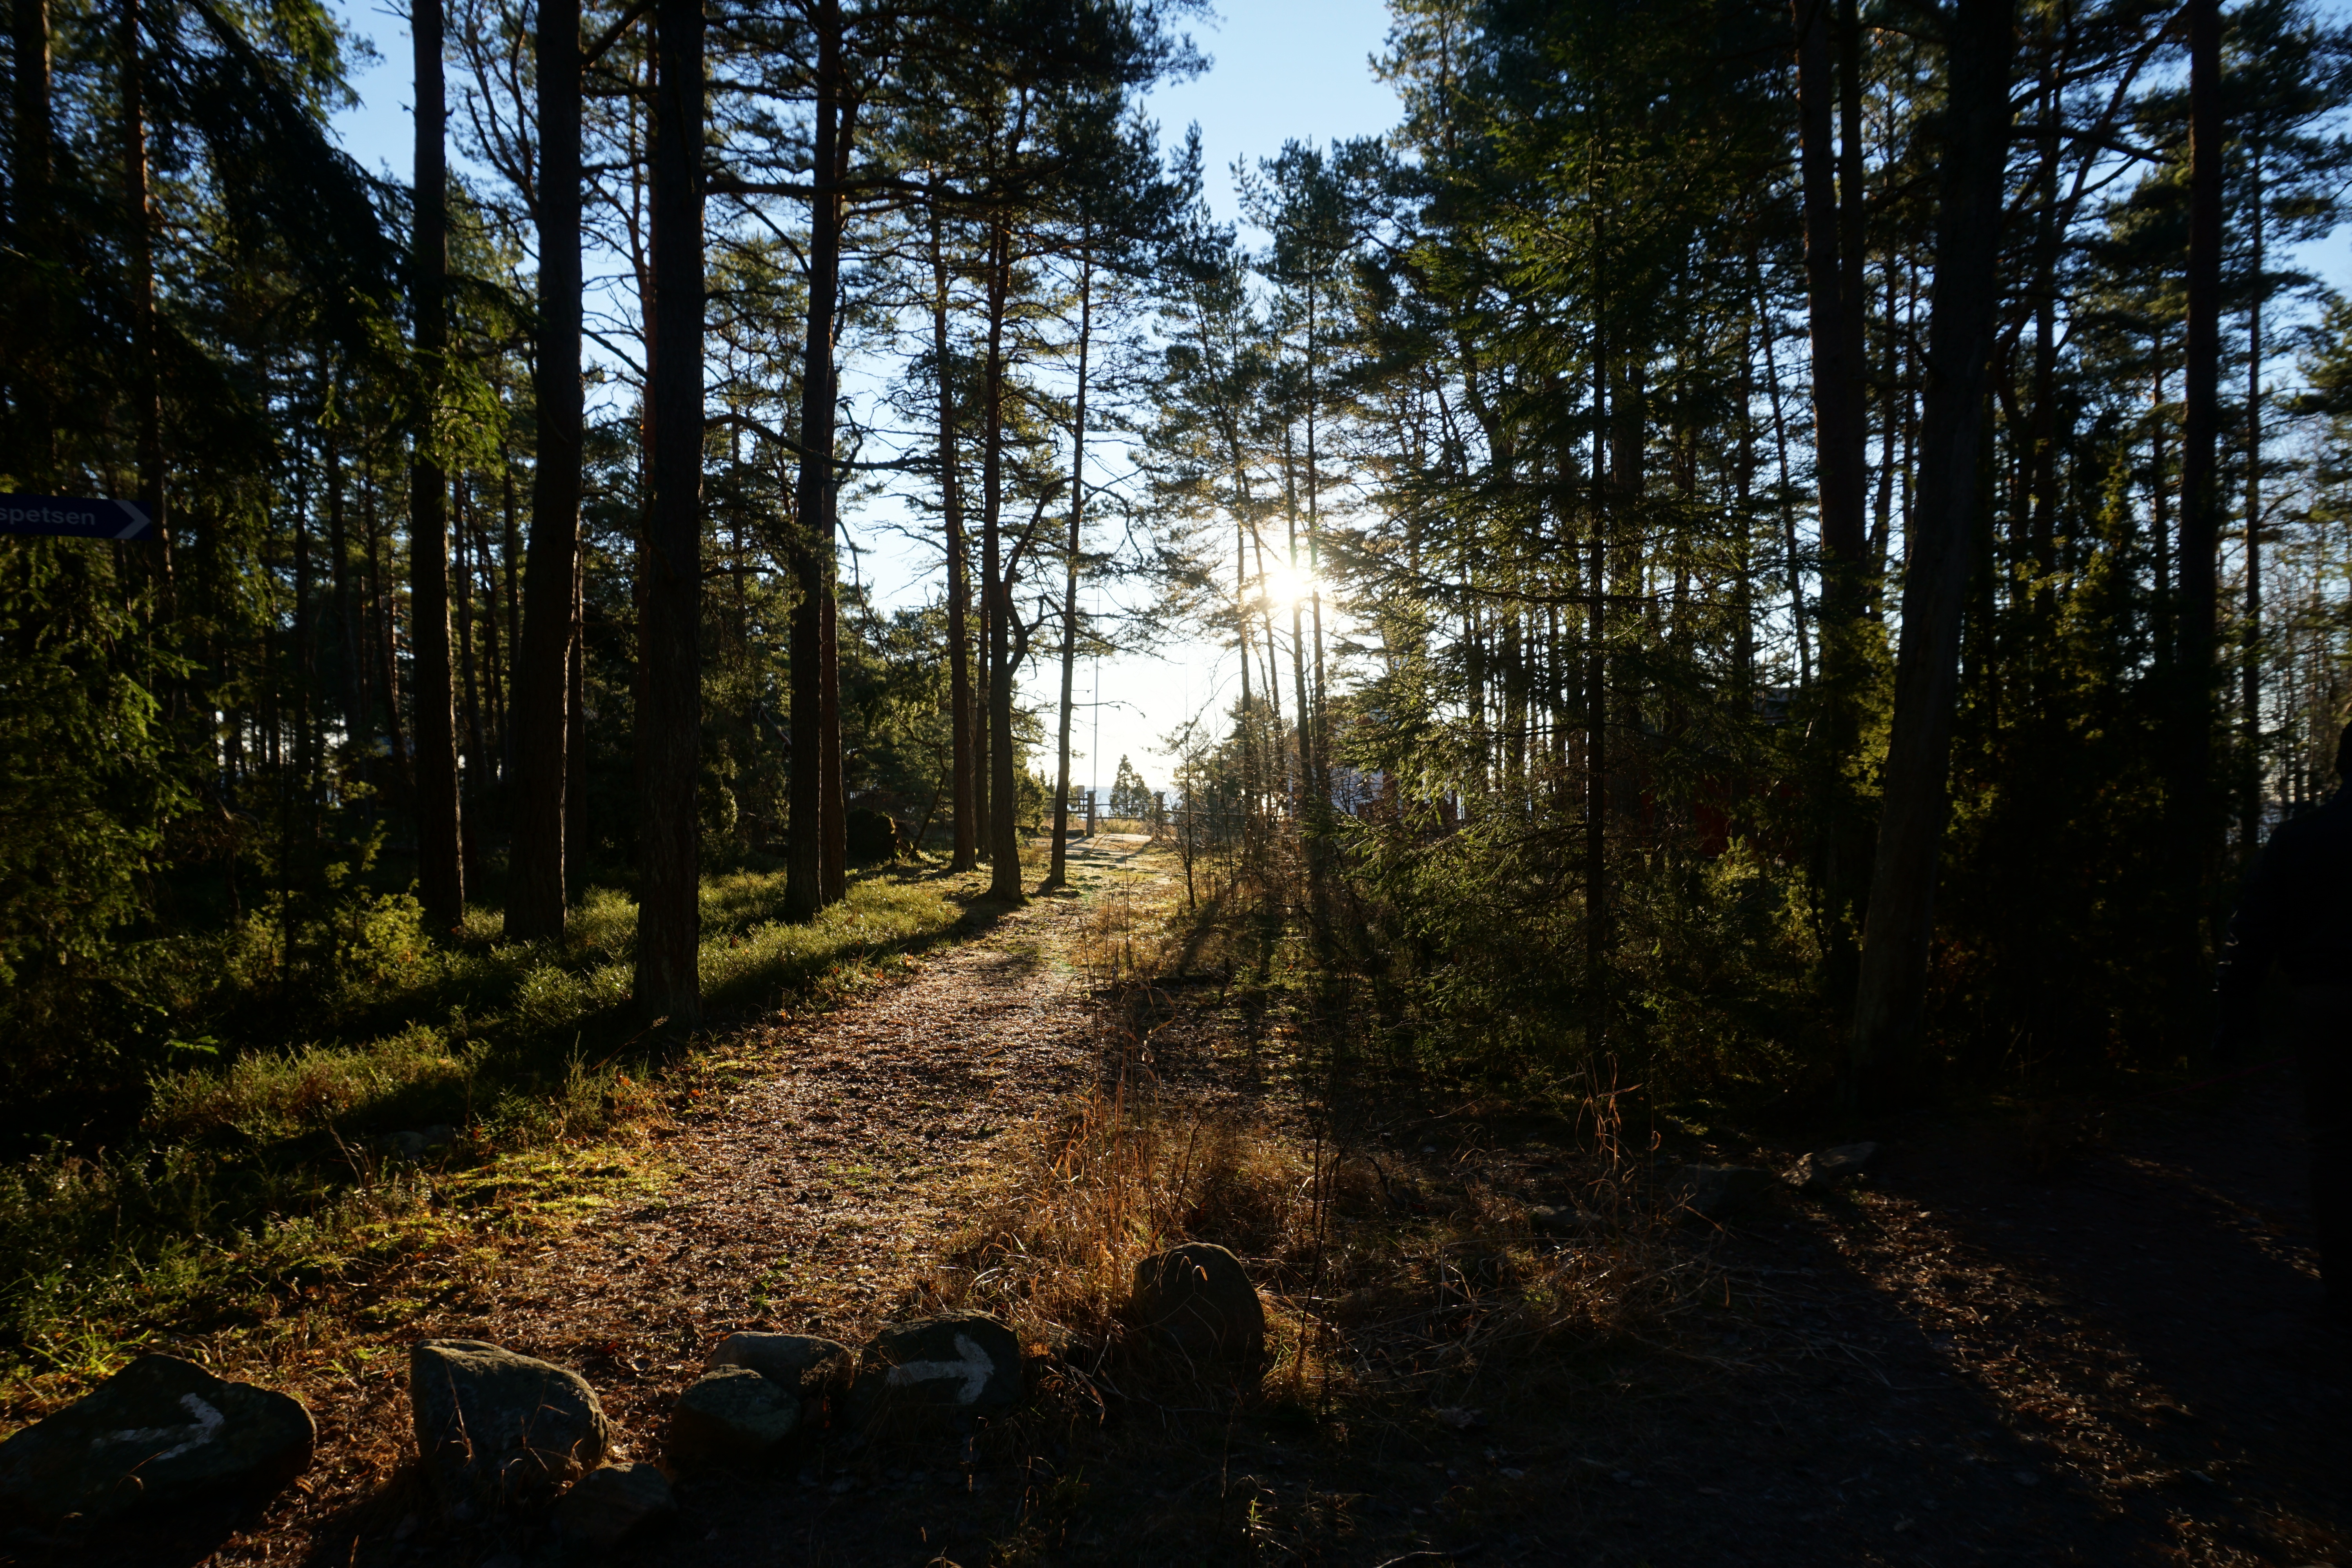
tree, nature, forest, wilderness, light, plant, trail, sunlight, morning, leaf, autumn, environmental, season, solar, sweden, woodland, habitat, ecosystem, coniferous forest, natural environment, geographical feature, atmospheric phenomenon, woody plant